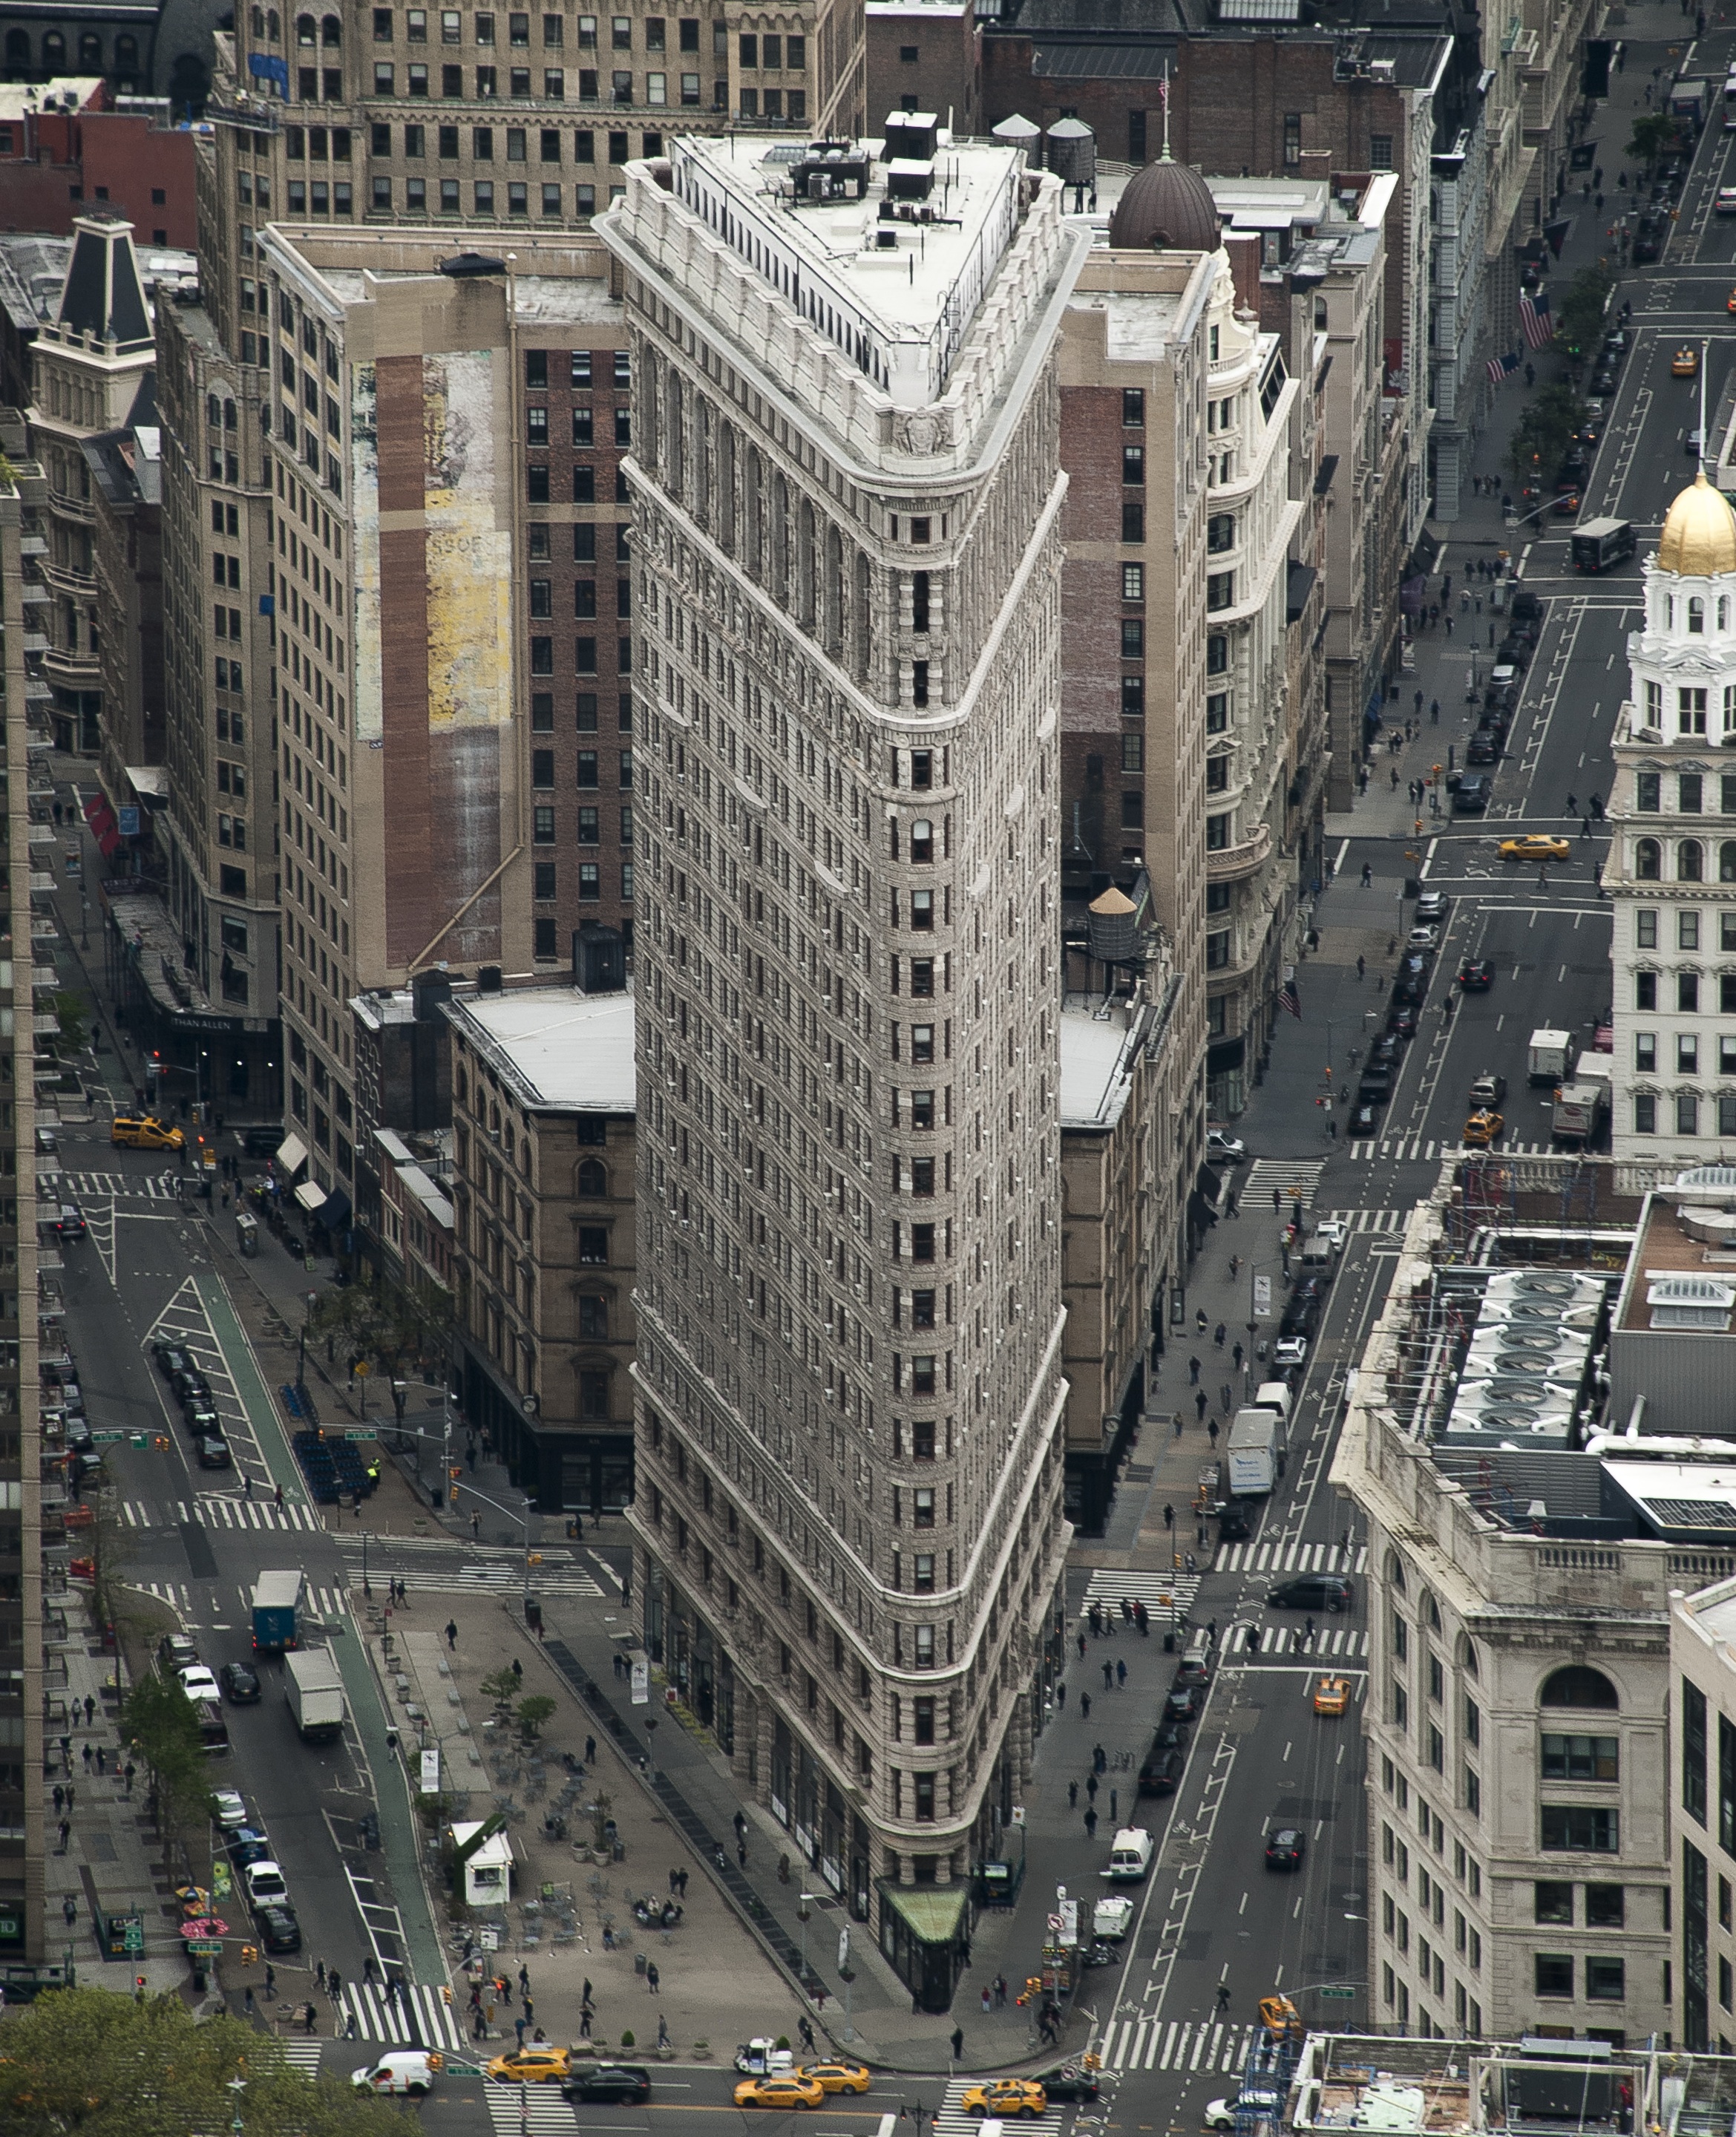
architecture, structure, skyline, street, city, skyscraper, urban, new york, manhattan, cityscape, downtown, suburb, tower, nyc, landmark, tower block, united states, flatiron, buildings, metropolis, neighbourhood, bird's eye view, flatiron building, aerial photography, urban area, residential area, human settlement, metropolitan area